Flags of the United States Armed Forces

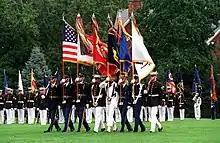
The U.S. Joint Service Color Guard on parade at Fort Myer, Virginia in October 2001. This joint color guard shows the organizational colors of each branch (left to right): National, U.S. Army, U.S. Marine Corps, U.S. Navy, U.S. Air Force, and the U.S. Coast Guard.

The several branches of the United States Armed Forces are represented by flags. Within the U.S. military, various flags fly on various occasions, and on various ships, bases, camps, and military academies.